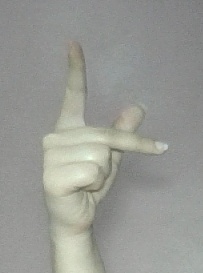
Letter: dha